Armoured fighting vehicle

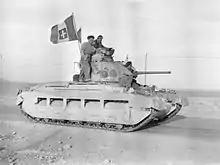
A British Matilda tank displaying a captured Italian flag

A tankette is a tracked armed and armoured vehicle resembling a small "ultra-light tank" or "super-light tank" roughly the size of a car, mainly intended for light infantry support or scouting. Tankettes were introduced in the mid-1920s as a reconnaissance vehicle and a mobile machine gun position They were one or two-man vehicles armed with a machine gun. Colloquially it may also simply mean a "small tank".